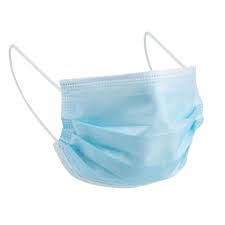
Label: trash